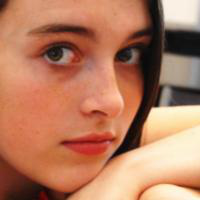
Age group: age 11-20